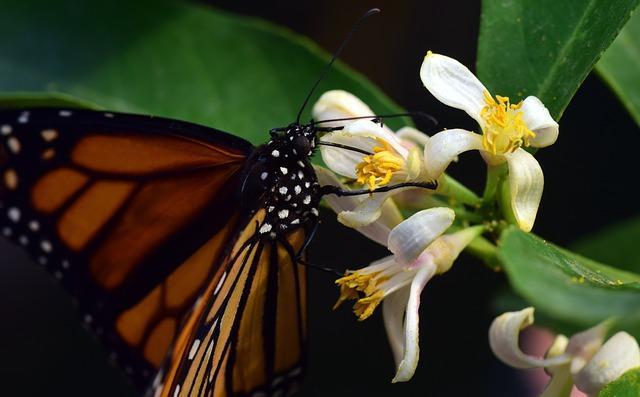
butterfly